Rottnest Island

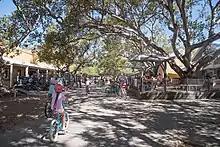
The main shopping area at Thomson Bay

Rottnest is one of the few areas in the world where the native quokka can be found. Its survival there is largely due to the exclusion of natural or introduced predators compared to the mainland.